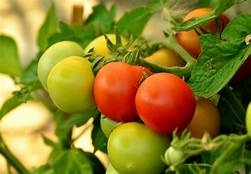
Label: tomato